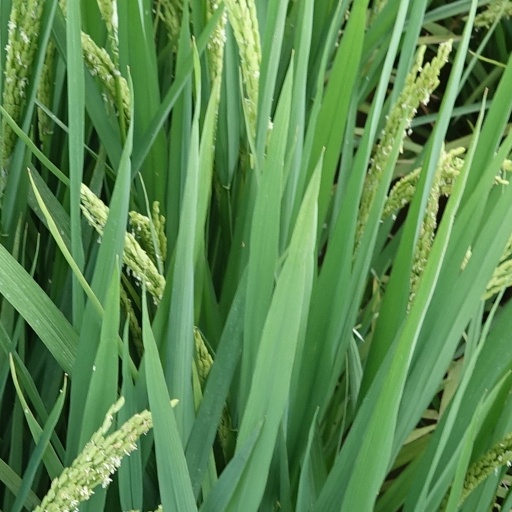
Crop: rice